Eventide, Inc

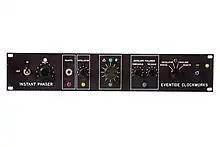
Eventide Instant Phaser

Eventide was founded by recording engineer Stephen Katz, inventor Richard Factor, and businessman/patent attorney Orville Greene. The business was founded in the basement of the Sound Exchange, a recording studio located at 265 West 54th Street in New York City and owned by Greene. When Katz needed to rewind the analog tape back to a specific point on their Ampex MM1000 multitrack recorder, but limited space in the studio did not allow for a tape op (a person who would operate the tape recorder on behalf of the sound engineer), Katz asked Factor to build a gadget that would do the job, and the resulting device turned into an original equipment manufacturer (OEM) success for Ampex. Other early products included a two-second delay for telephone research and an electrostatic deflector for dispensing nanoliter quantities of chemical reagents.